Grisons

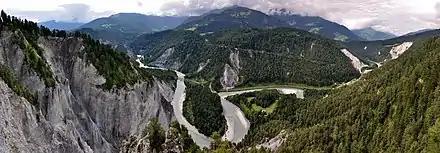
The Anterior Rhine (here at the Rhine Gorge) is one of the largest rivers in the canton.

The regions on the north side of the Alps are all drained by the Rhine and form an intricate network of valleys. The Rhine is both one of the longest rivers within the canton and the only one flowing directly into a sea. The sources of the Rhine are found in the west of the canton and form the Anterior Rhine and the Posterior Rhine. These two rivers converge at Reichenau to form the Rhine in the strict sense of the term. Just after the convergence, the valley opens and its floor constitutes the flattest plains of the canton, from Domat/Ems to Fläsch at the St. Gallen border. In the area around Chur, at the foot of the Calanda, the Rhine progressively changes its direction, from eastward to northward. The Anterior Rhine and Posterior Rhine include numerous tributaries as well before their own convergence. The former constitutes a long and straight valley, the Surselva, shut off from the lower plains by the Rhine Gorge. Its biggest tributaries are the rivers Glogn, Valser Rhine, Rabiusa, forming respectively the Val Lumnezia, the Vals Valley and the Safiental. The other one, the Posterior Rhine, notably collects the waters of the Avers Rhine and the Albula, which in turn collects the waters of the Gelgia and the Landwasser. Similarly to the Anterior Rhine, the upper portion of the Posterior Rhine is also shut off from the plains by the Viamala Gorge. After the convergence with the Albula, the Posterior Rhine forms a wide valley, the Domleschg, until it meets its anterior counterpart. After that, the Rhine collects the water of two important rivers: the Plessur at Chur, forming the valley of the Schanfigg, and the Landquart at the homonymous town, forming the Prätigau.